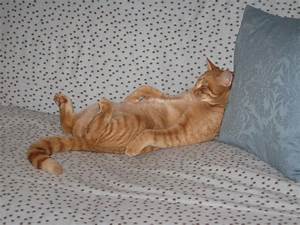
Label: cat